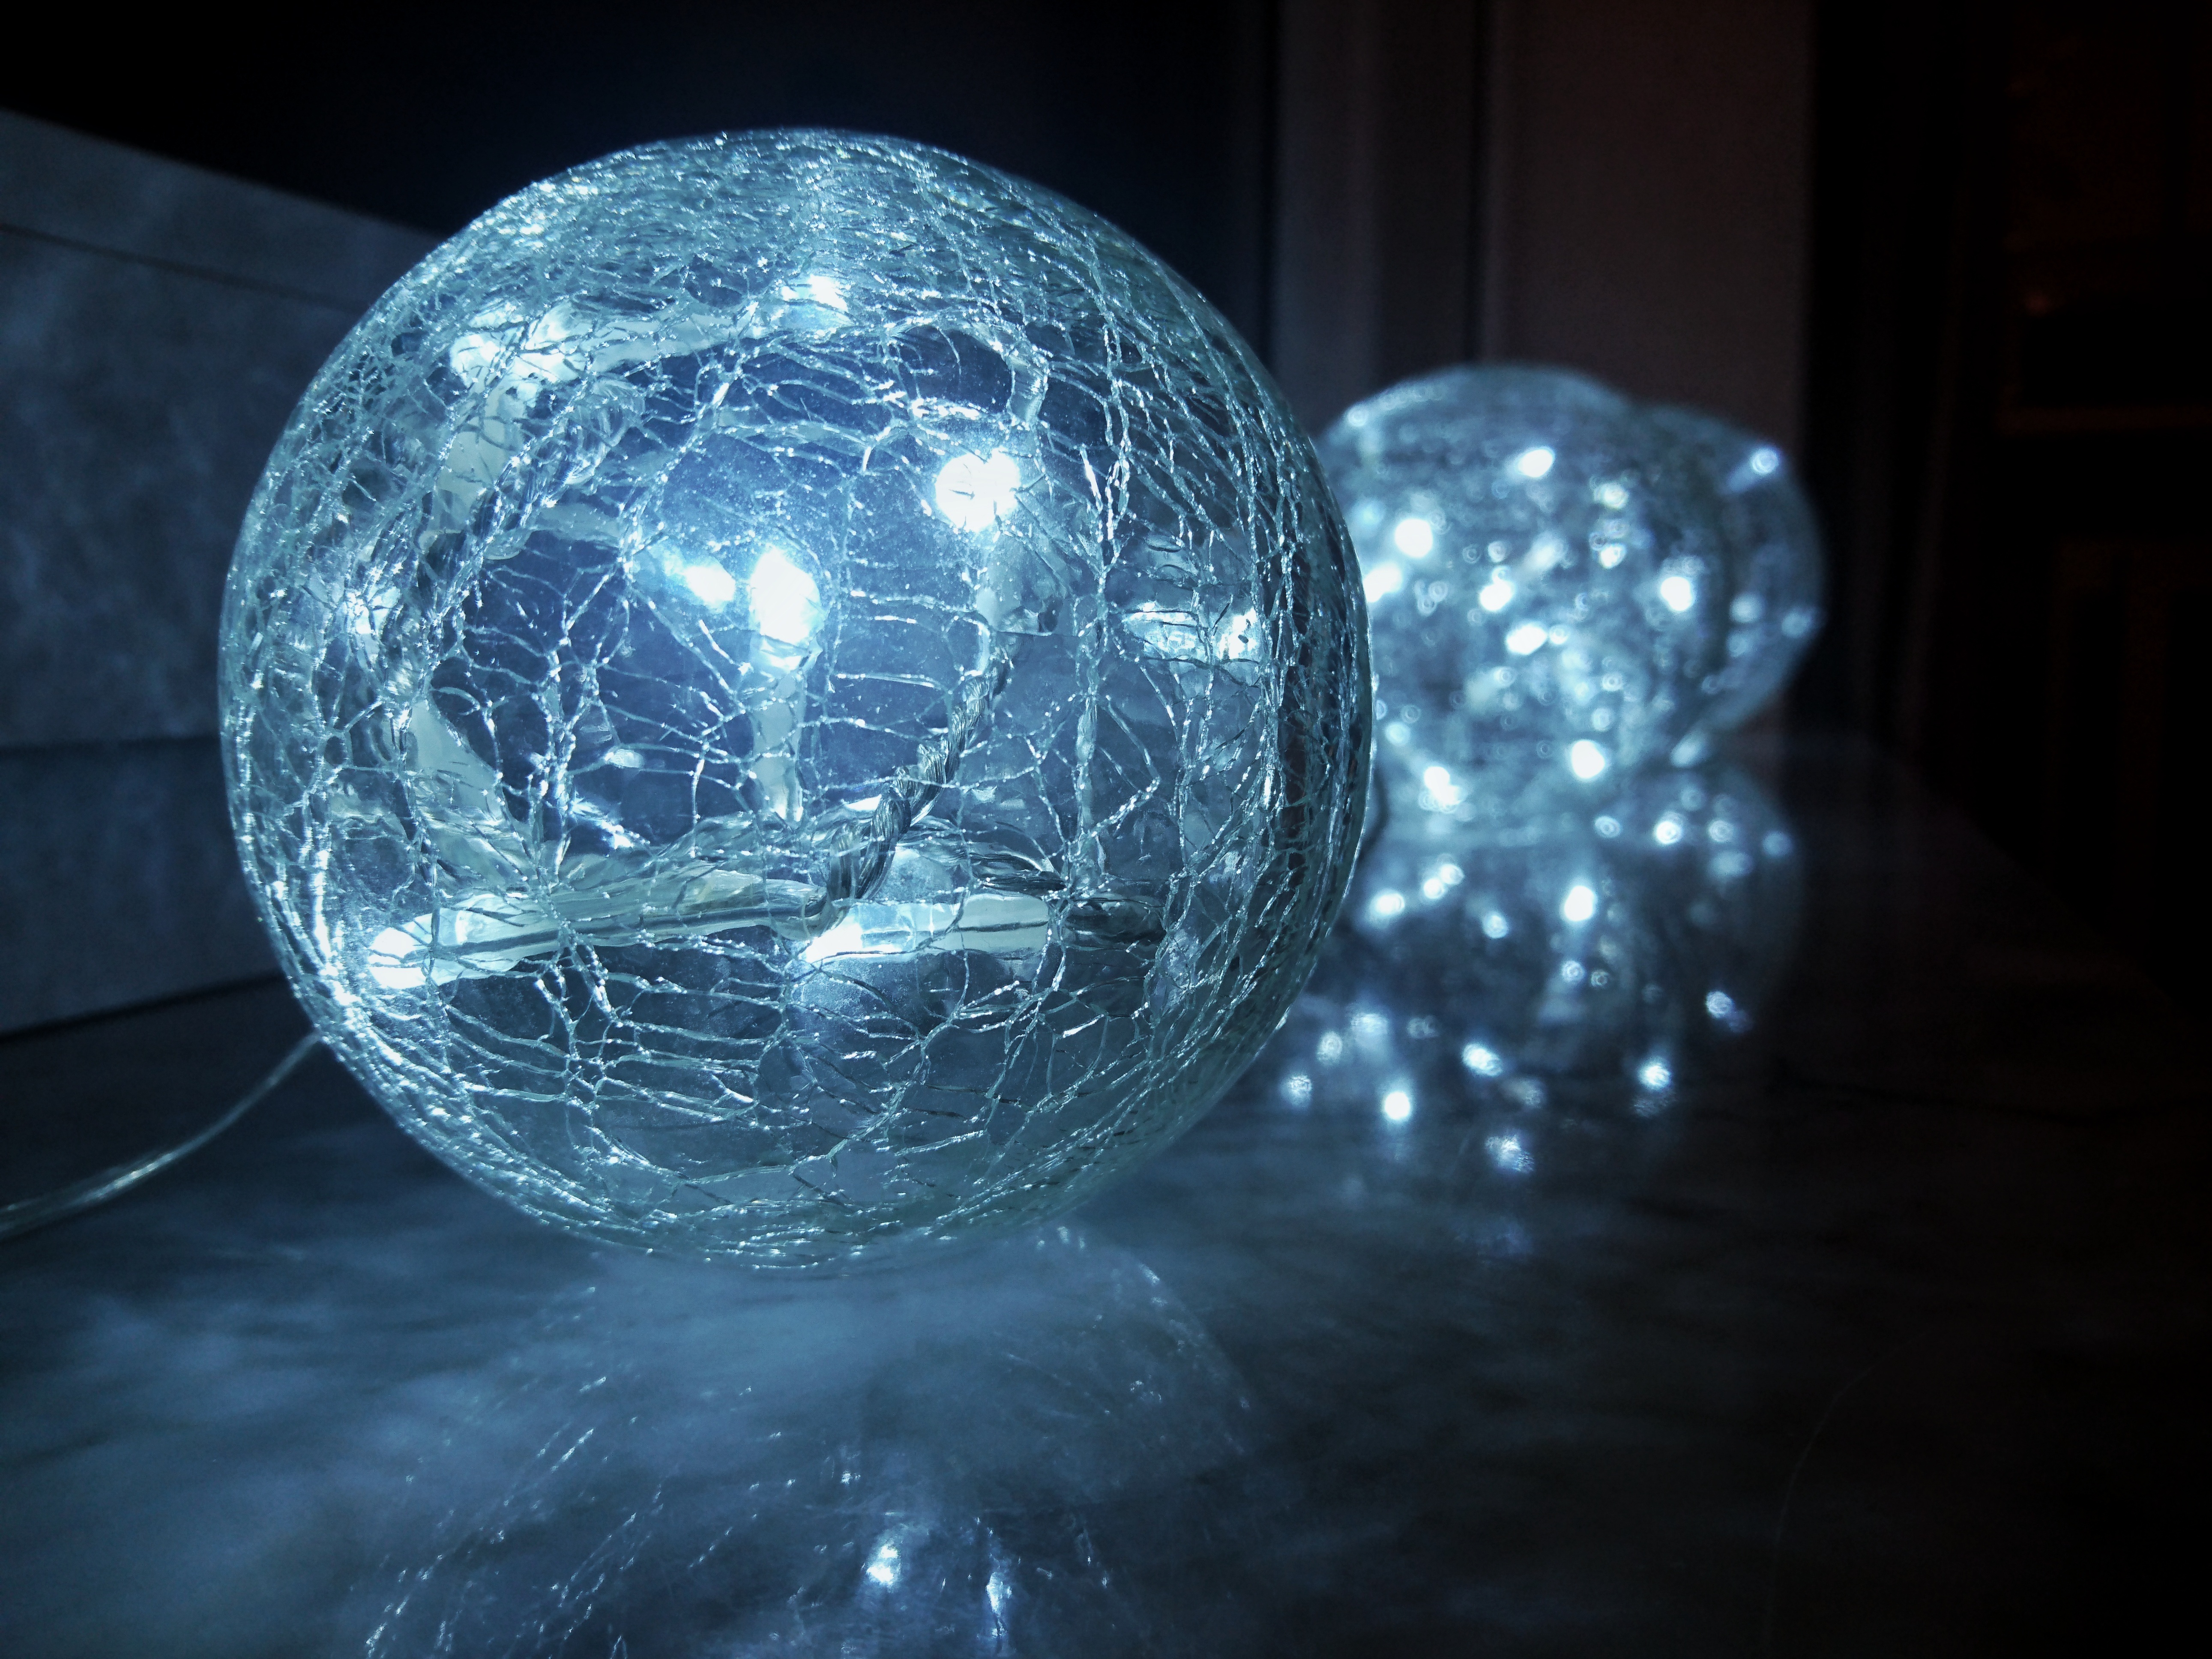
water, light, window, glass, cable, reflection, space, darkness, christmas, lighting, window sill, world, earth, ball, sphere, glass ball, lichterkette, transparency and translucency